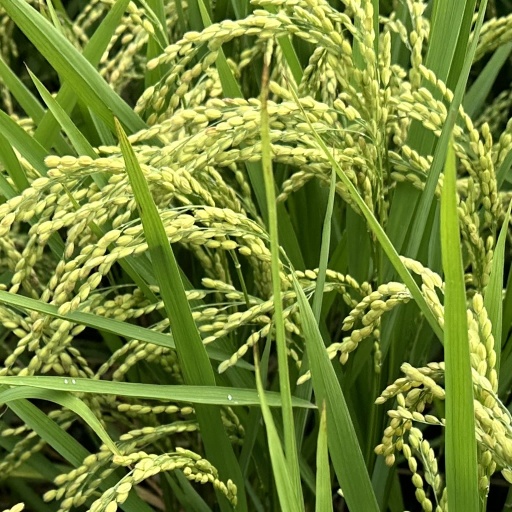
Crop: rice